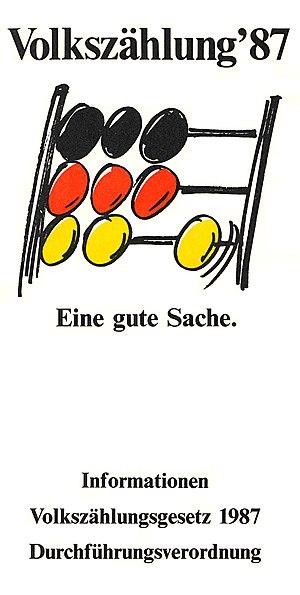
La ville et le Land de Berlin comptaient 3 520 031 habitants au 1ᵉʳ janvier 2016 d'après les estimations basées sur le dernier recensement du 9 mai 2011 faisant état de 3 292 365 habitants.